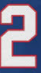
Number: 2